Death and the Miser

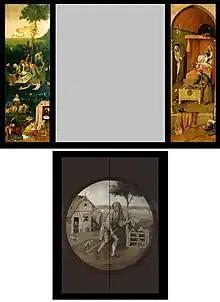
A reconstruction of the left and right wings of the triptych: at upper left "The Ship of Fools"; at lower left: "Allegory of Gluttony and Lust". Panel at right is "Death and the Miser". At bottom "The Wayfarer" which would have been on the outside of the triptych.

Bosch's familiarity with the visual tradition of the "Ars moriendi" can also be seen in the top left roundel (pictured) depicting the death of a sinner in "The Seven Deadly Sins and the Four Last Things". There are several points of similarity, such as the figure of Death and the juxtaposition of an angel and devil at the headboard. "Death and the Miser" could be Bosch's illustration of the sin of avarice, intended to be a part of this series, meant to depict each of the biblical deadly sins as shown through contemporary life.